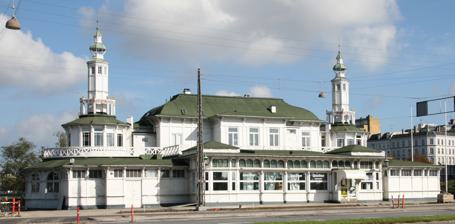
Building: Lake Pavilion, Copenhagen
Country: Denmark
Year built: 1895
The Lake Pavilion The Lake Pavilion ( Danish : Søpavillonen) is a historic building at The Lakes in central Copenhagen , Denmark . Situated on the north side of Gyldenløvesgade, on the embankment that separates Peblinge Lake and Sankt Jørgens Lake, it was completed in 1895 to a Historicist design by Vilhelm Dahlerup and listed in 1984. History Ice skaters on Peblinge Lake in the 1910s The Lake Pavilion depicted by Thorvald Jørgensen The Lake Pavilion The Lake Pavilion was built for the Copenhagen Ice Skating Club , whose members had used The Lakes for ice skating during the winter months since the club's foundation in 1870. They first used Sortedam Lake but from 1886 also Peblinge Lake. In 1965 it was sold to Oscar Davidsen a restaurateur specializing in Smørrebrød . The restaurant moved to new premises in Store Kongensgade in 1974. The architect Jørn Utzon created a design proposal for a swimming centre at the site in 1979 but the project was never realized. The building was instead purchased by the publicist Palle Fogtdal and for a while served as a meeting place for The Adventurers' Club of Denmark. The building has later been a venue for entertainment and music clubs. Today The building is currently being used as a nightclub under its original name; Søpavillonen - or simply SØ - and as a restaurant called Babylon. To Copenhagen residents, however, it is commonly referred to as klamydiaslottet (the clamydia castle). The venue is owned and operated by the nightclub duo Simon & Simon . References